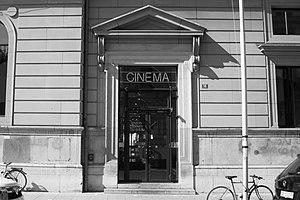
Entrée par la rue Général-Dufour 16
La Fondation des Cinémas du Grütli est un fondation de droit privé qui gère deux salles de cinéma à Genève, les Cinémas du Grütli. Subventionnée en partie par la ville de Genève, l'institution a pour mission de programmer à la fois des films anciens et des films art et essai.